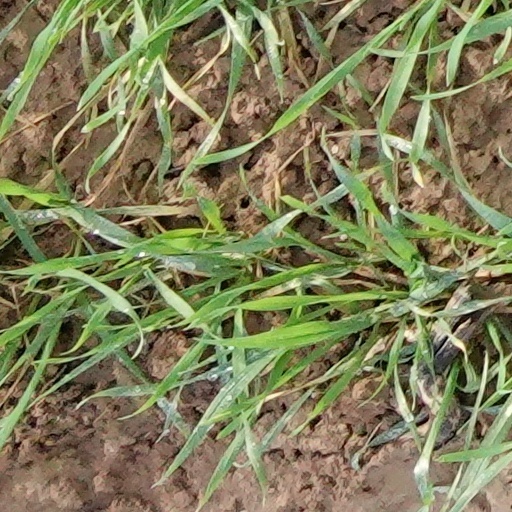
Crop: wheat